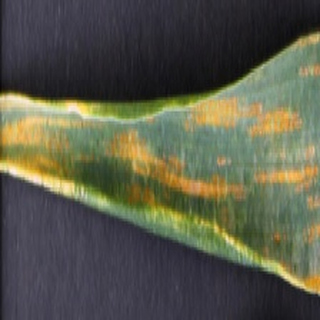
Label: wheat_yellow_rust